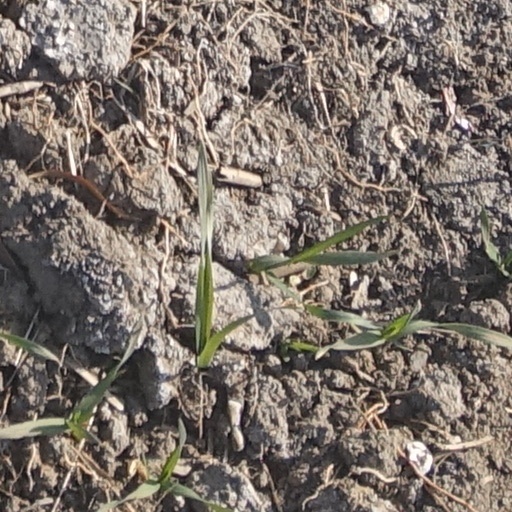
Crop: wheat